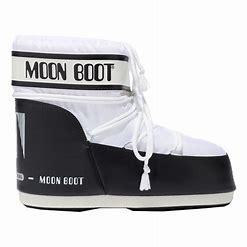
Brand: Moon
Model: Boot Moon Icon Nylon